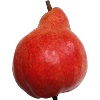
Label: red_pear